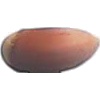
Label: hazelnut